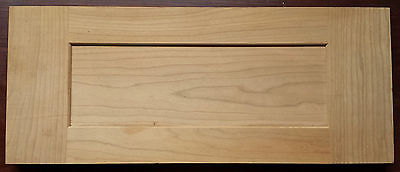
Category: cabinet